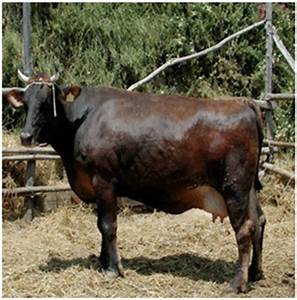
Label: cow